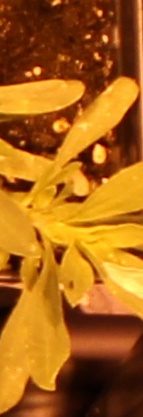
Label: Kochia